Management of Parkinson's disease

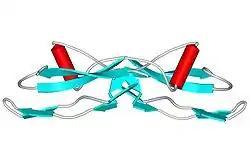
While several chemical compounds such as GNDF (chemical structure pictured) have been proposed as neuroprotectors in PD, none has proven its efficacy.

Investigations on neuroprotection are at the forefront of PD research. Currently, no proven neuroprotective agents or treatments are available for PD. While still theoretical, neuroprotective therapy is based on the idea that certain neurons that produce dopamine and are susceptible to premature degeneration and cell death can be protected by the introduction of neuroprotective pharmaceuticals. This protection can occur before any symptoms manifest based on genetic risk, and also during early- or late-stage PD when other treatments have ceased their impact due to the progression of the disease. Accordingly, neuroprotective therapy seeks to delay the introduction of levodopa.